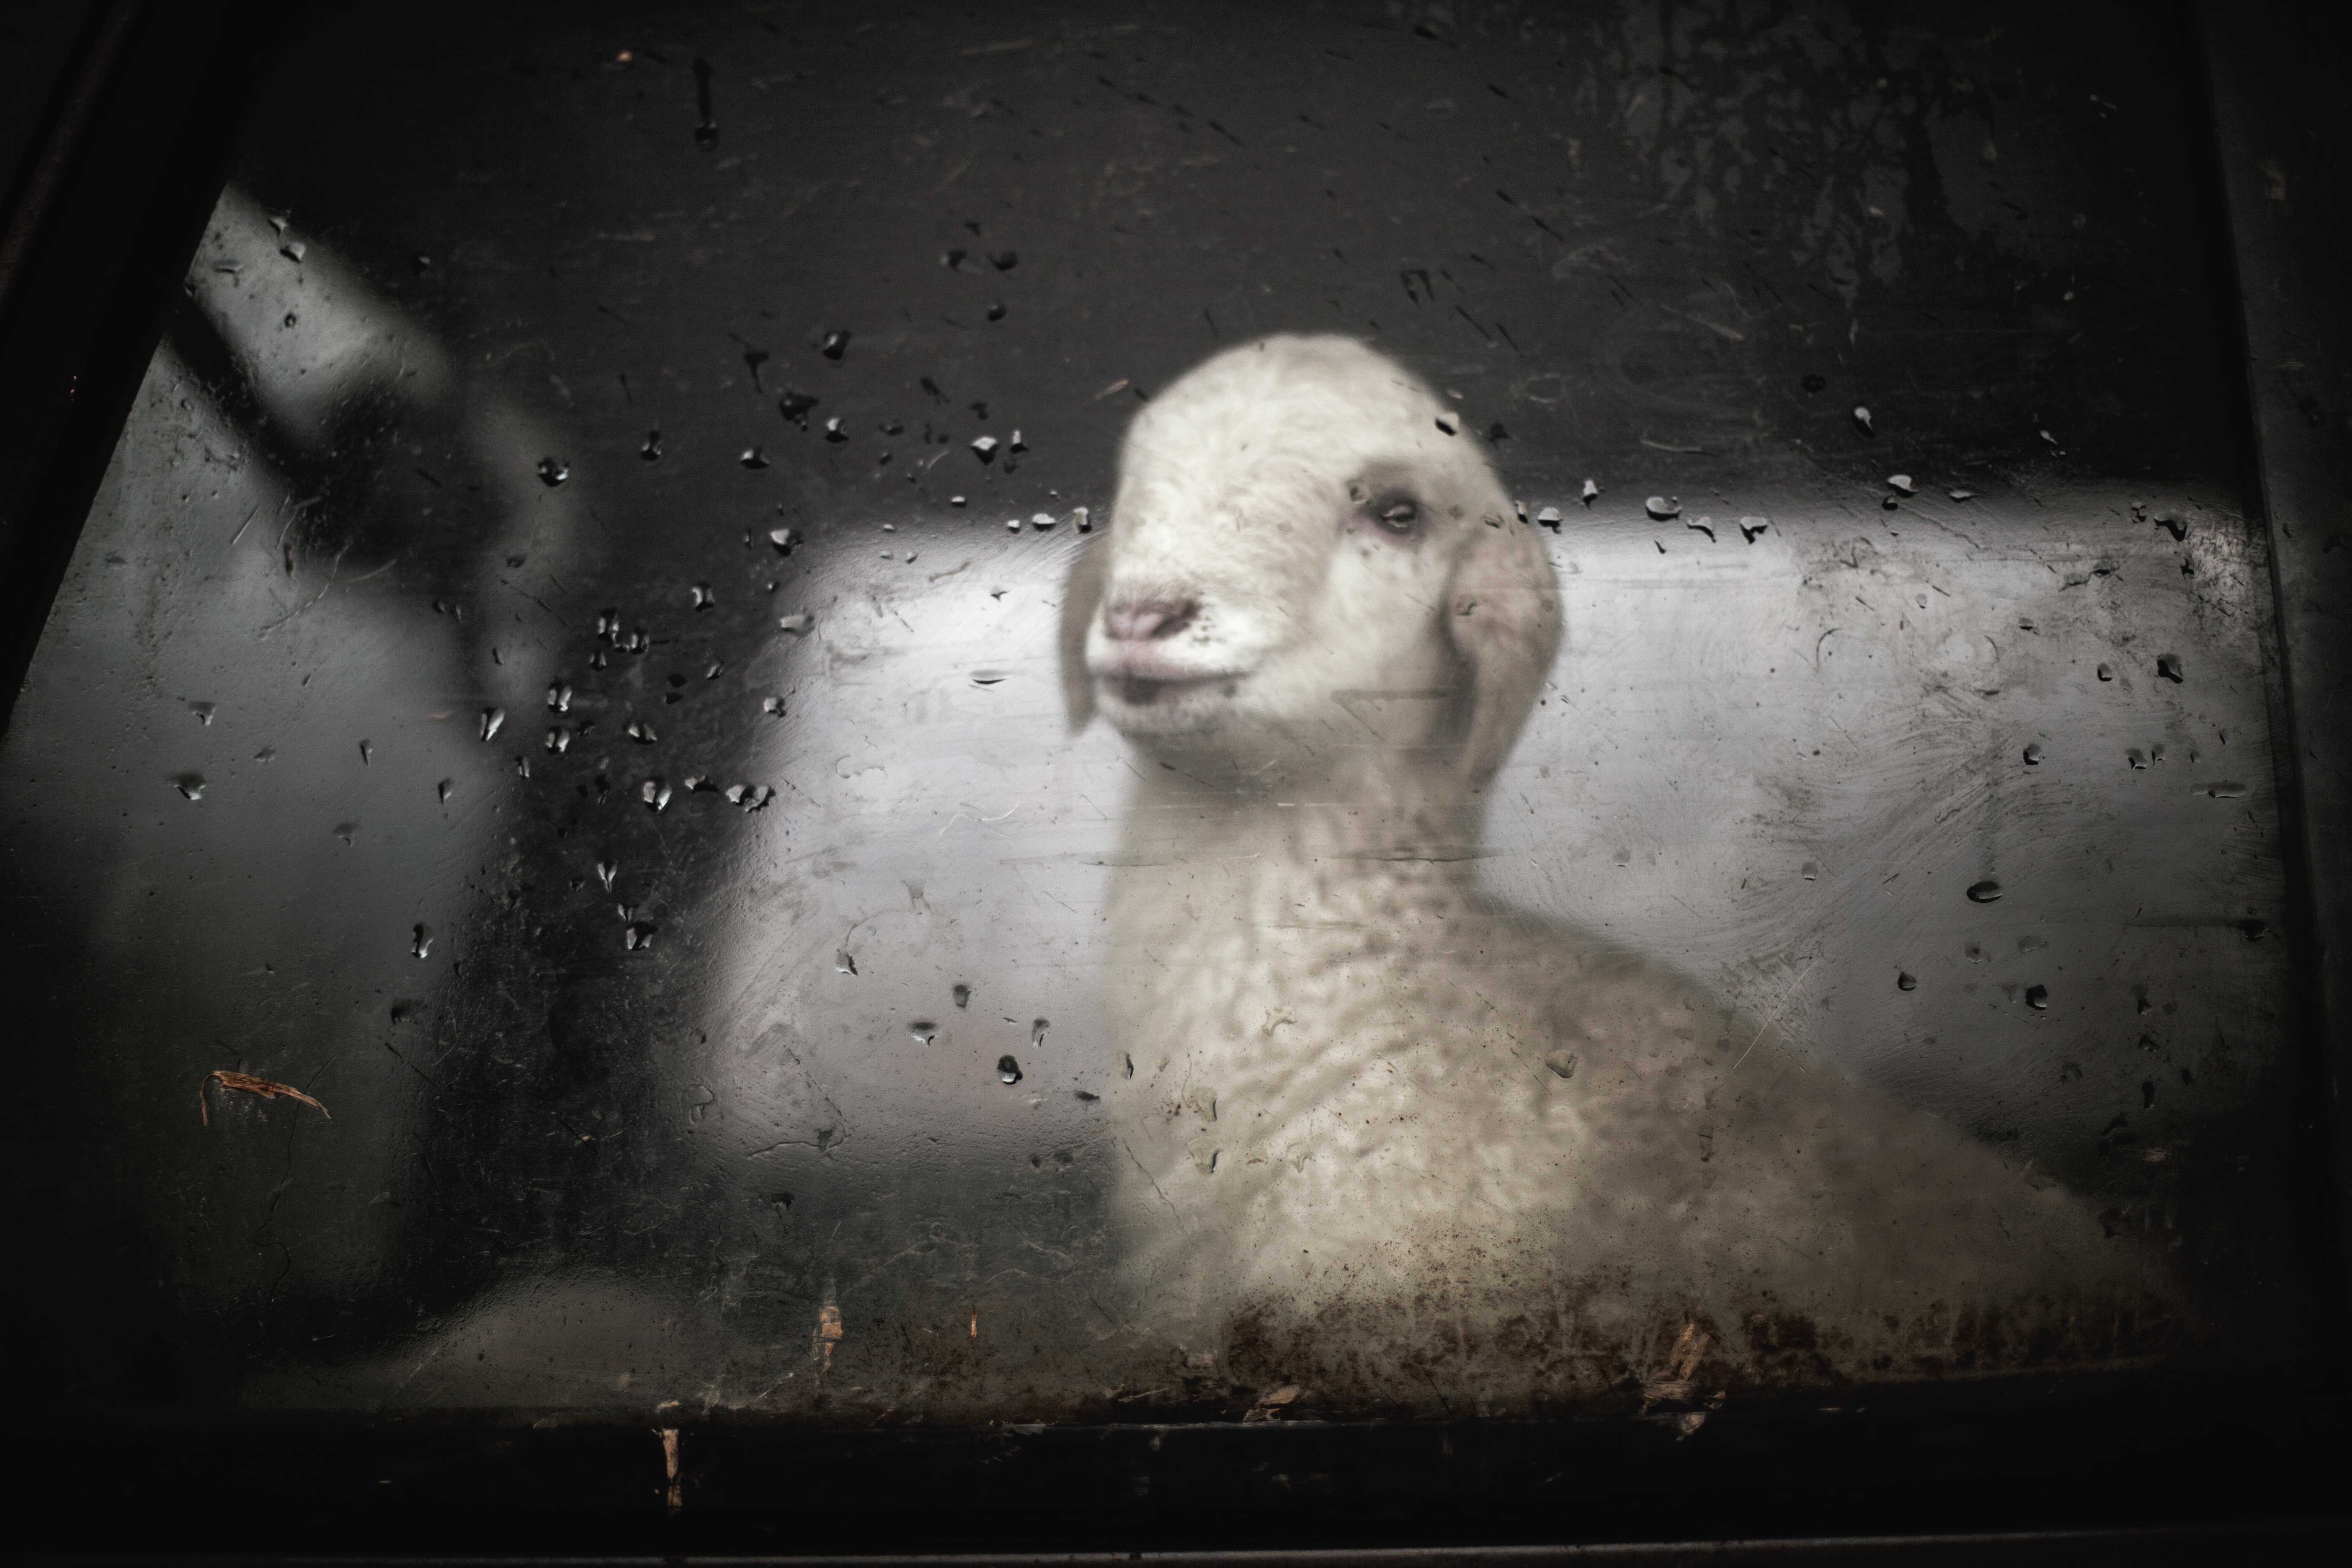
water, snow, black and white, white, rain, window, animal, cute, transportation, darkness, lamp, monochrome, rainy, funny, looking out, monochrome photography